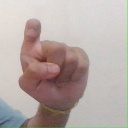
अक्षर: इ